Sarcoplasmic reticulum

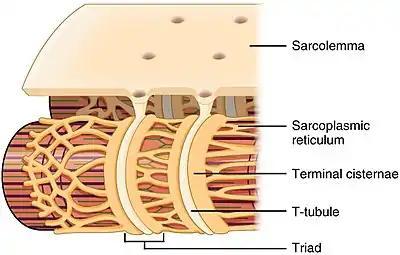
A cartoon section of skeletal muscle, showing T-tubules running deep into the centre of the cell between two terminal cisternae/junctional SR. The thinner projections, running horizontally between two terminal cisternae are the longitudinal sections of the SR.

The sarcoplasmic reticulum (SR) is a membrane-bound structure found within muscle cells that is similar to the smooth endoplasmic reticulum in other cells. The main function of the SR is to store calcium ions (Ca). Calcium ion levels are kept relatively constant, with the concentration of calcium ions within a cell being 10,000 times smaller than the concentration of calcium ions outside the cell. This means that small increases in calcium ions within the cell are easily detected and can bring about important cellular changes (the calcium is said to be a second messenger). Calcium is used to make calcium carbonate (found in chalk) and calcium phosphate, two compounds that the body uses to make teeth and bones. This means that too much calcium within the cells can lead to hardening (calcification) of certain intracellular structures, including the mitochondria, leading to cell death. Therefore, it is vital that calcium ion levels are tightly controlled and can be released into the cell when necessary, and then removed from the cell.